Return from Siberia

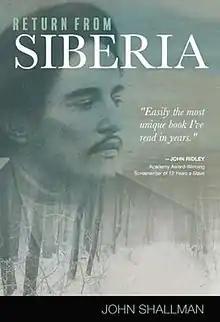
Cover of Return from Siberia

Return from Siberia is the 2020 debut novel by American political strategist John Shallman, which was published by Skyhorse Publishing on August 18, 2020. It made the best-seller lists for "The Wall Street Journal", "USA Today" and "Publishers Weekly".